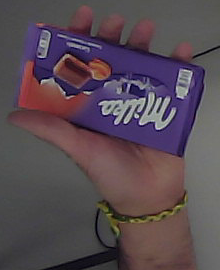
Product: milka_chocolate